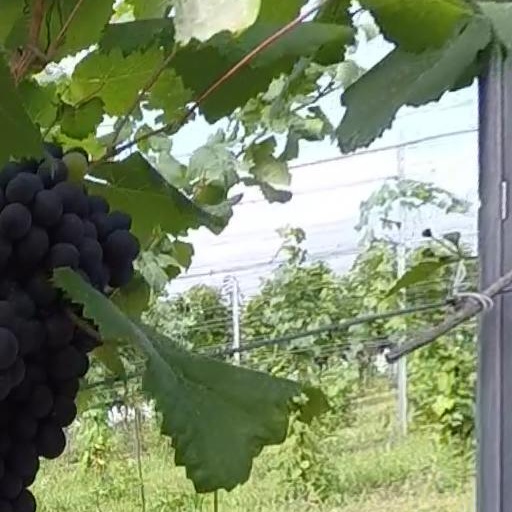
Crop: grape